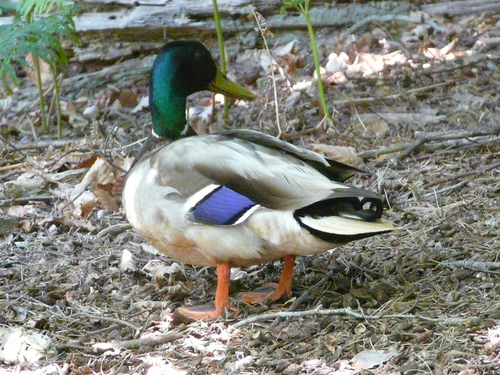
the bird has orange tarsus and webbed feet that are orange.
this is a white bird with a green neck and a yellow beak.
this is a gray and white bird with a green nape and orange feet
this bird has a green crown, orange feet, and a yellow billa large bird with orange feet, a primarily whitish body, and a shiny greenish black headit is a bird that likes water. i think it is a male bird.
this particular bird has a brown bely and white sidesa mostly grey bird with orange webbed feet, green reflective feathers on its head and a long yellow bill.
this bird has a green crown and neck with orange feel and tarsus.
this bird has a duck crown, grey primaries, and a white belly.
Species: Mallard